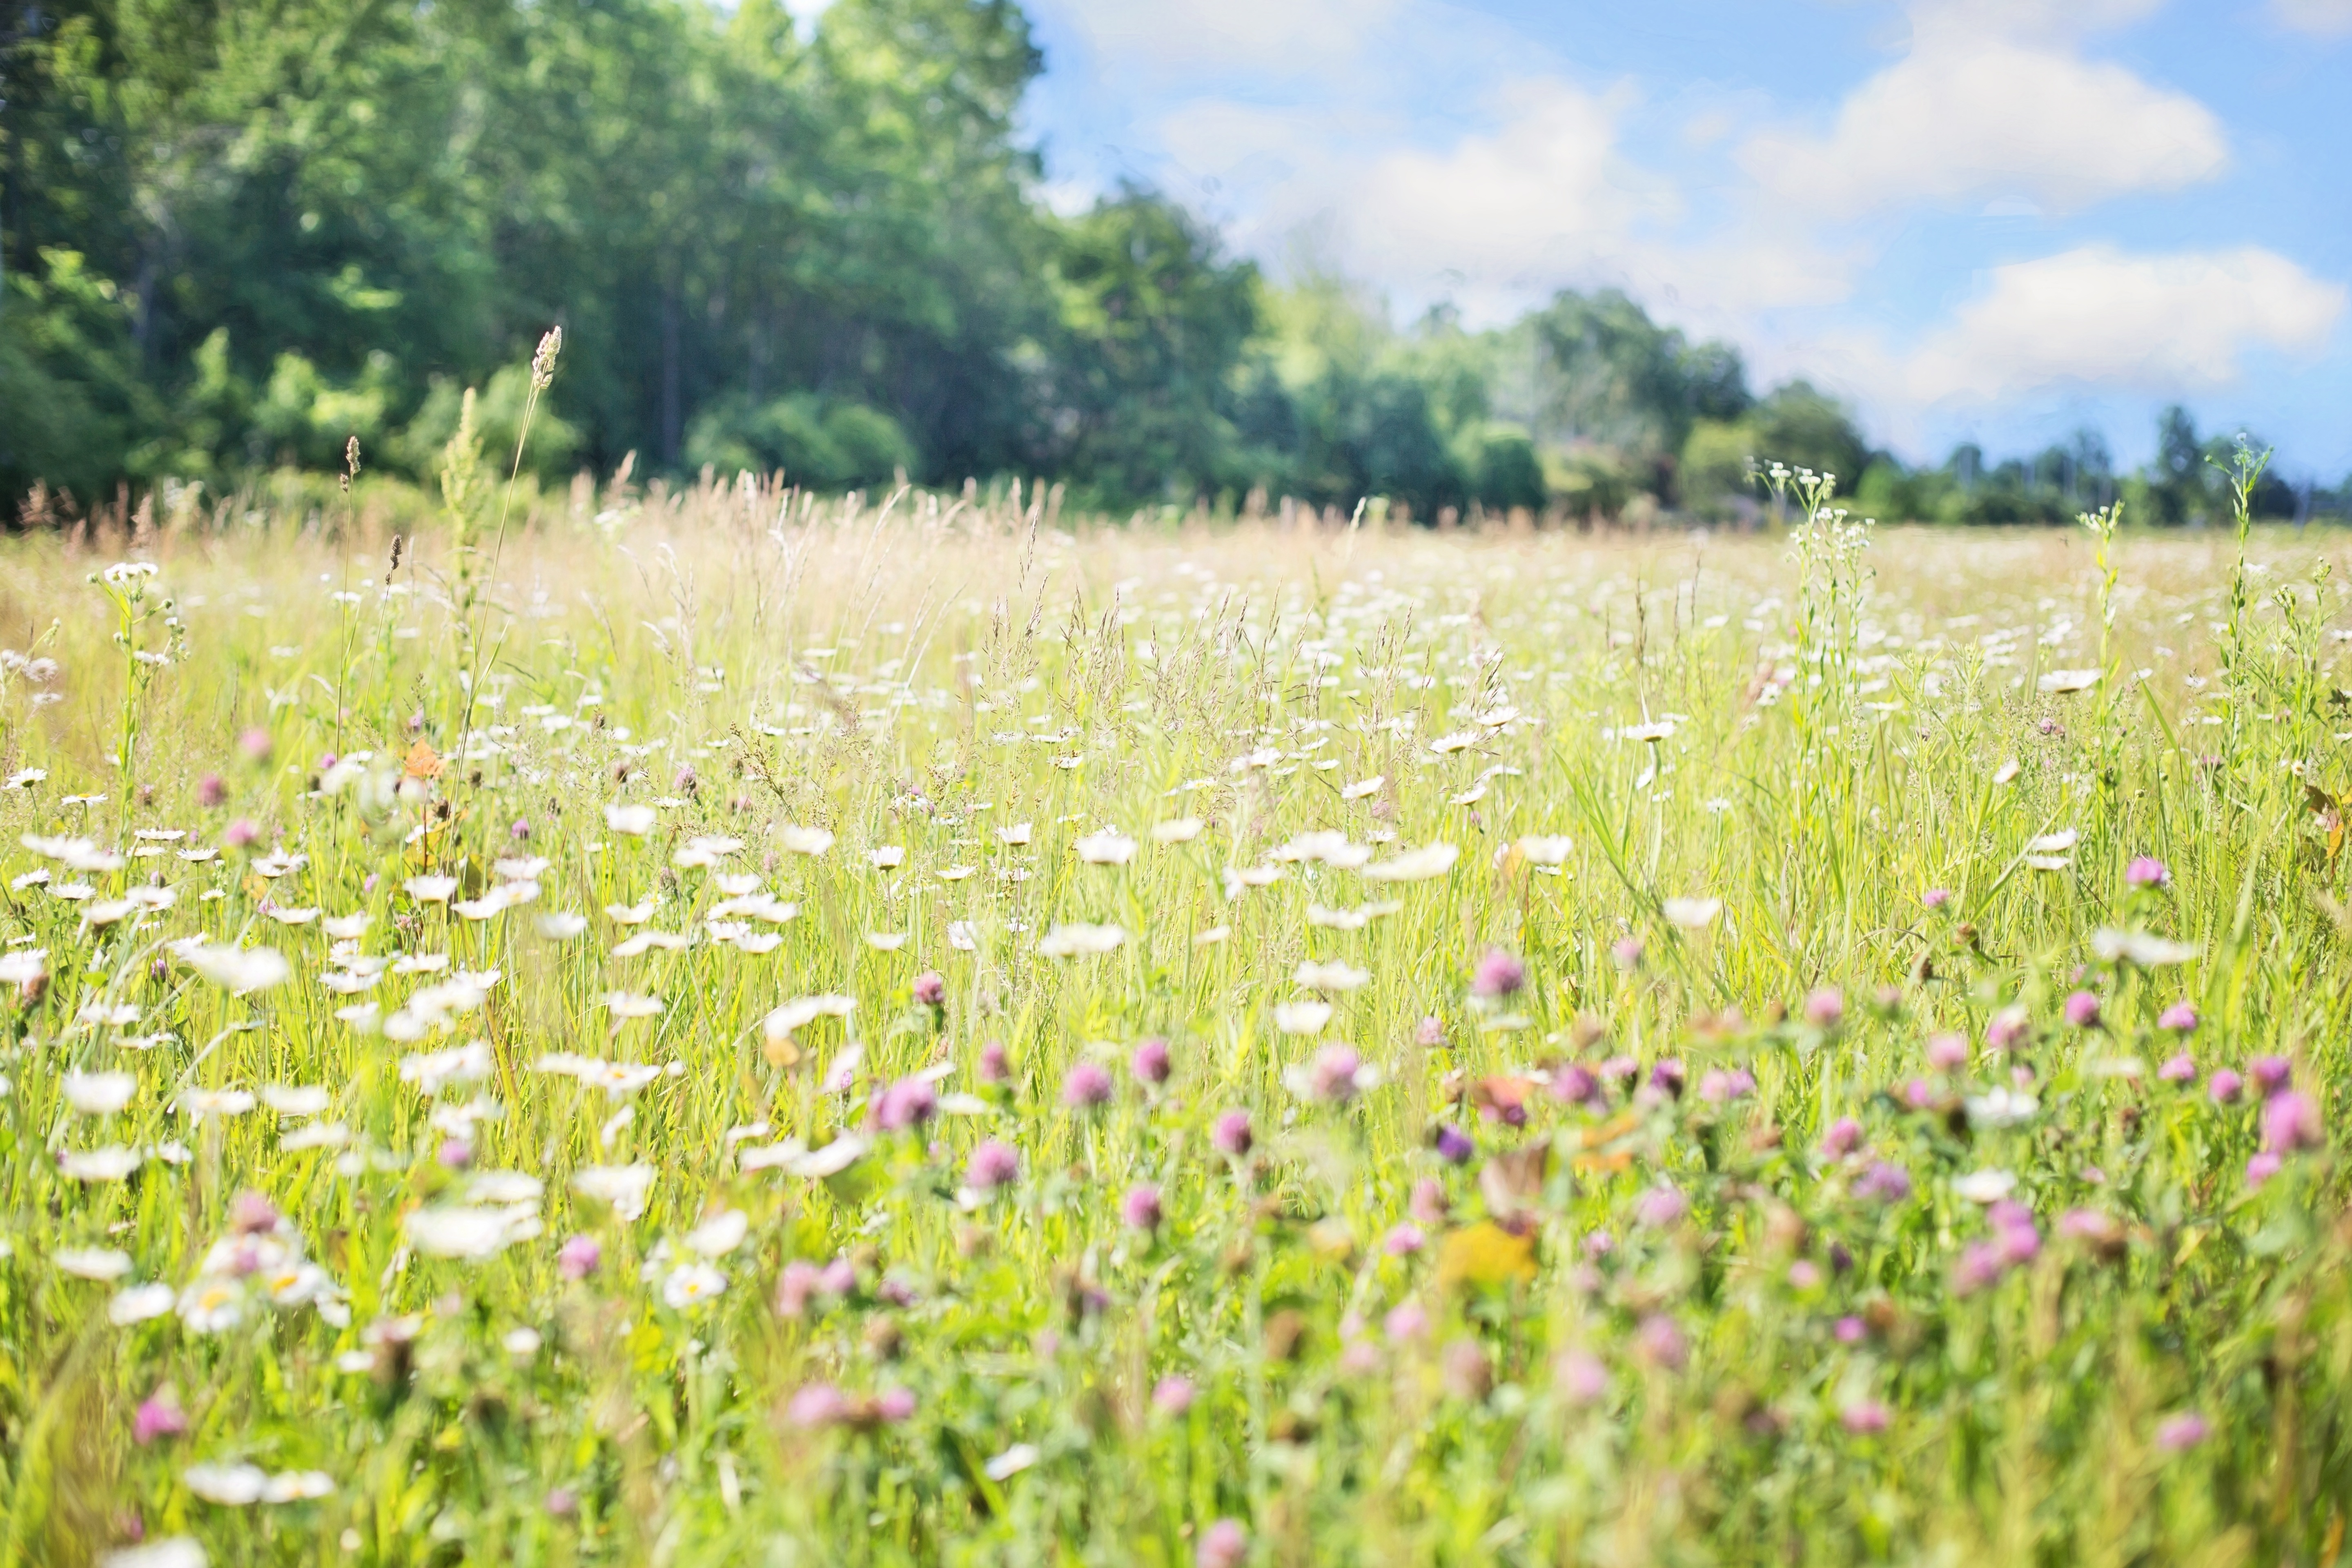
nature, grass, outdoor, plant, field, lawn, meadow, prairie, sunlight, flower, summer, wild, green, crop, pasture, agriculture, flora, plain, tall grass, wildflower, grassland, wetland, wildflowers, habitat, ecosystem, steppe, rural area, paddy field, purple thistle, natural environment, geographical feature, grass family